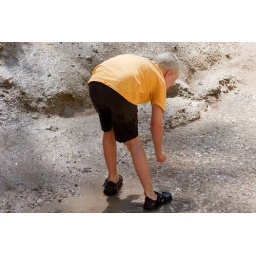
Jonah trying to find mysterious treasures in the clear water at the base of the waterfall.